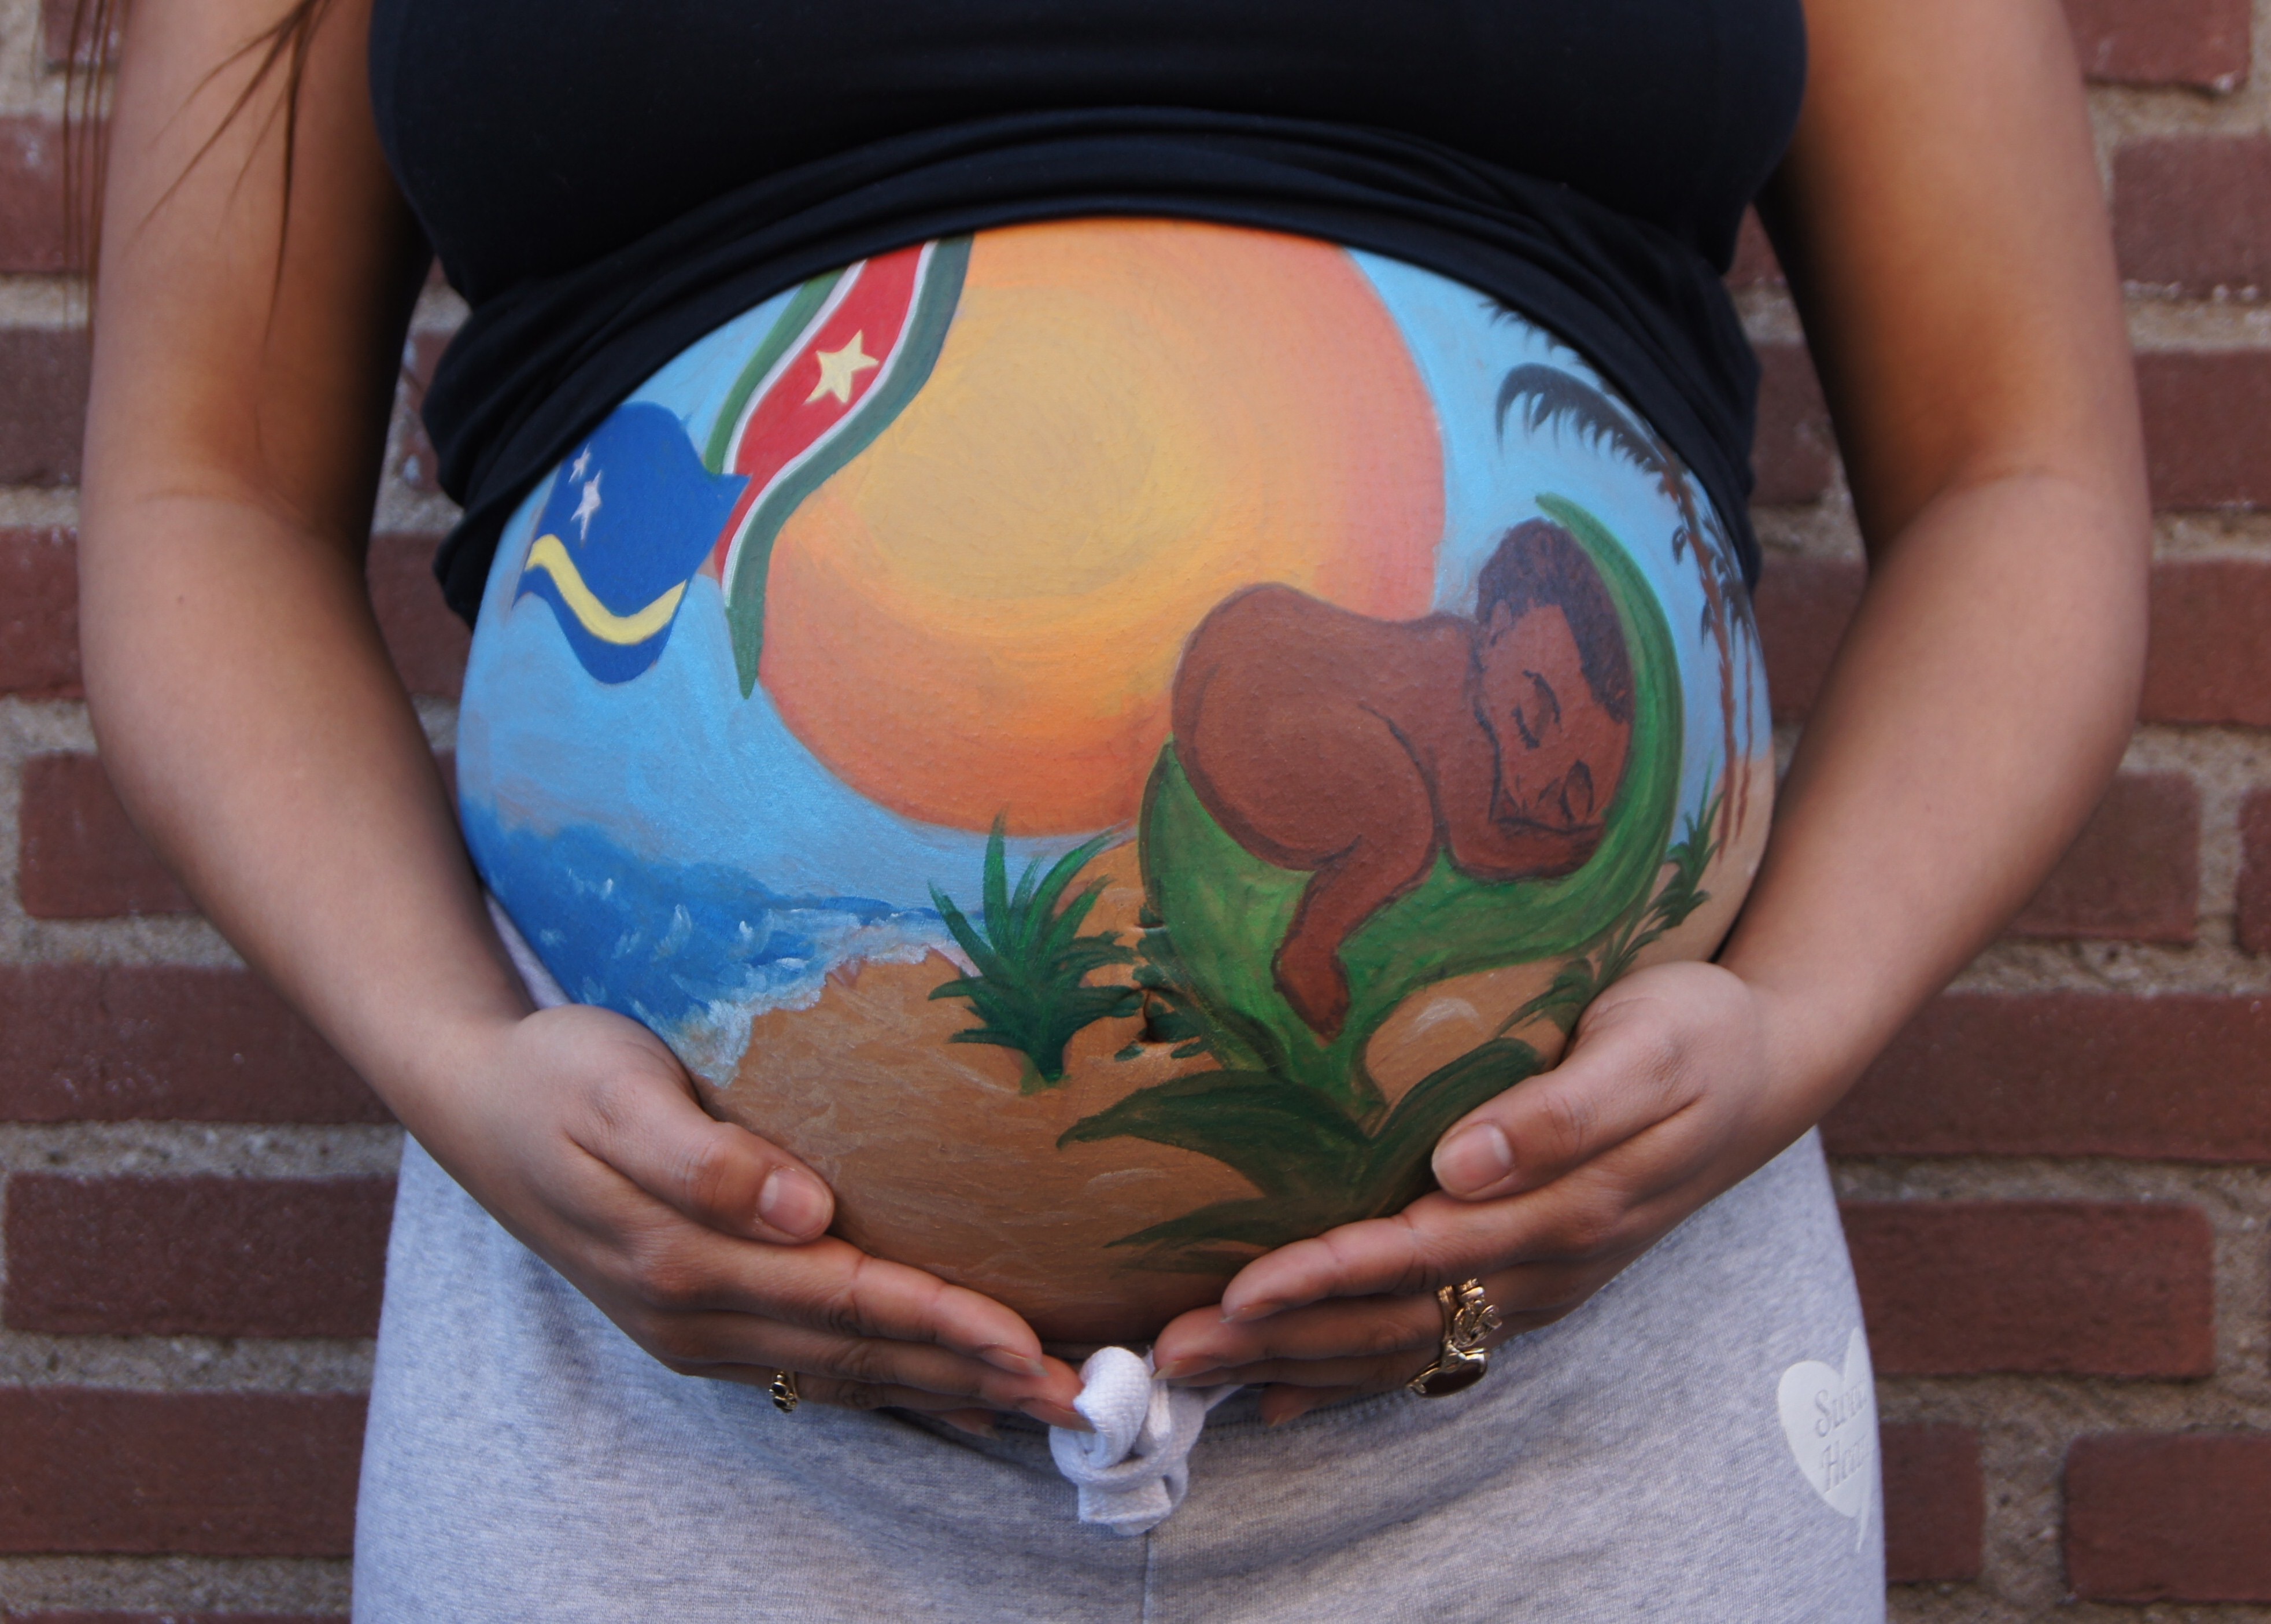
hand, beach, love, color, child, blue, baby, human body, mother, head, pregnant, belly, mama, organ, suriname, curacao, bellypaint, belly painting